Arakan Rohingya Salvation Army

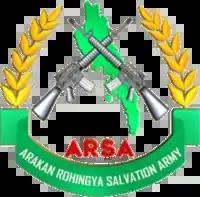

The Arakan Rohingya Salvation Army (ARSA), formerly known as Harakah al-Yaqin, is a Rohingya insurgent group active in northern Rakhine State, Myanmar. According to a December 2016 report by the International Crisis Group, it is led by Ataullah abu Ammar Jununi, a Rohingya man who was born in Karachi, Pakistan, and grew up in Mecca, Saudi Arabia. Other members of its leadership include a committee of Rohingya émigrés in Saudi Arabia.